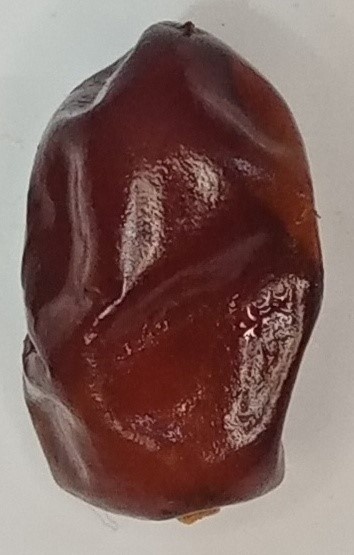
Variety: aseel
Size: medium
Grade: grade-1